Sydney Gay and Lesbian Mardi Gras

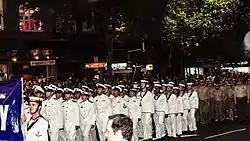

The 2001 Parade was broadcast on Network Ten and had a theme of gay and lesbian parenting. The 2002 event saw a loss of A$400,000. In August the organising company was bankrupt. In 2003, the festival organisers responded to claims that the event was becoming too commercialised by implementing a scaled-down, grassroots approach. The 2009 performance figures indicated about 9,500 participants and 134 floats were part of the parade, making it the largest ever. Up to 300,000 spectators from Australia and overseas turned out in 2011 for the celebrations.